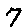
Label: 7